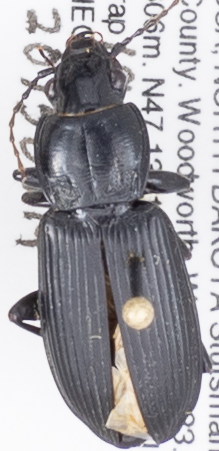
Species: Pterostichus melanarius melanarius
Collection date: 2015-08-19
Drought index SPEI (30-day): -1.204
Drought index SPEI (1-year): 0.018
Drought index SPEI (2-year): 0.63